Nick Kaiser

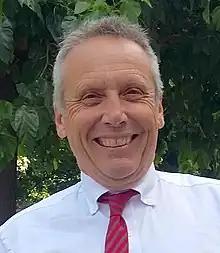
Nick Kaiser at the 2019 Gruber Prize ceremony

Nicholas Kaiser (15 September 1954 – 13 June 2023) was a British cosmologist. He is the son of Thomas Reeve Kaiser.